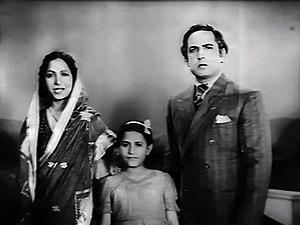
Mumtaz Shanti, Madhubala et Ullhas dans Basant (1942)
Basant est un film hindi écrit et réalisé par Amiya Chakrabarty, sorti en 1942. Ce grand succès commercial est connu pour être le premier film de Madhubala.